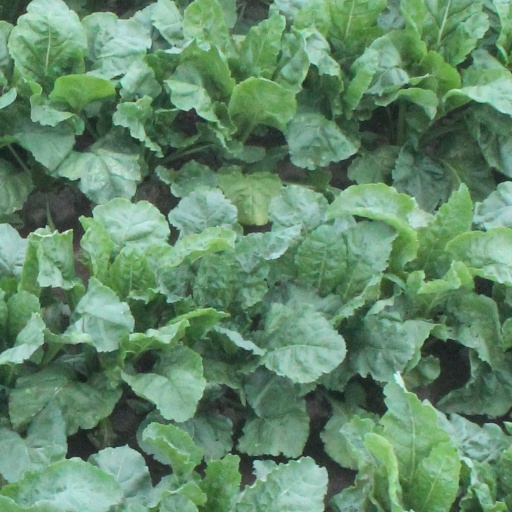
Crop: sugar beet